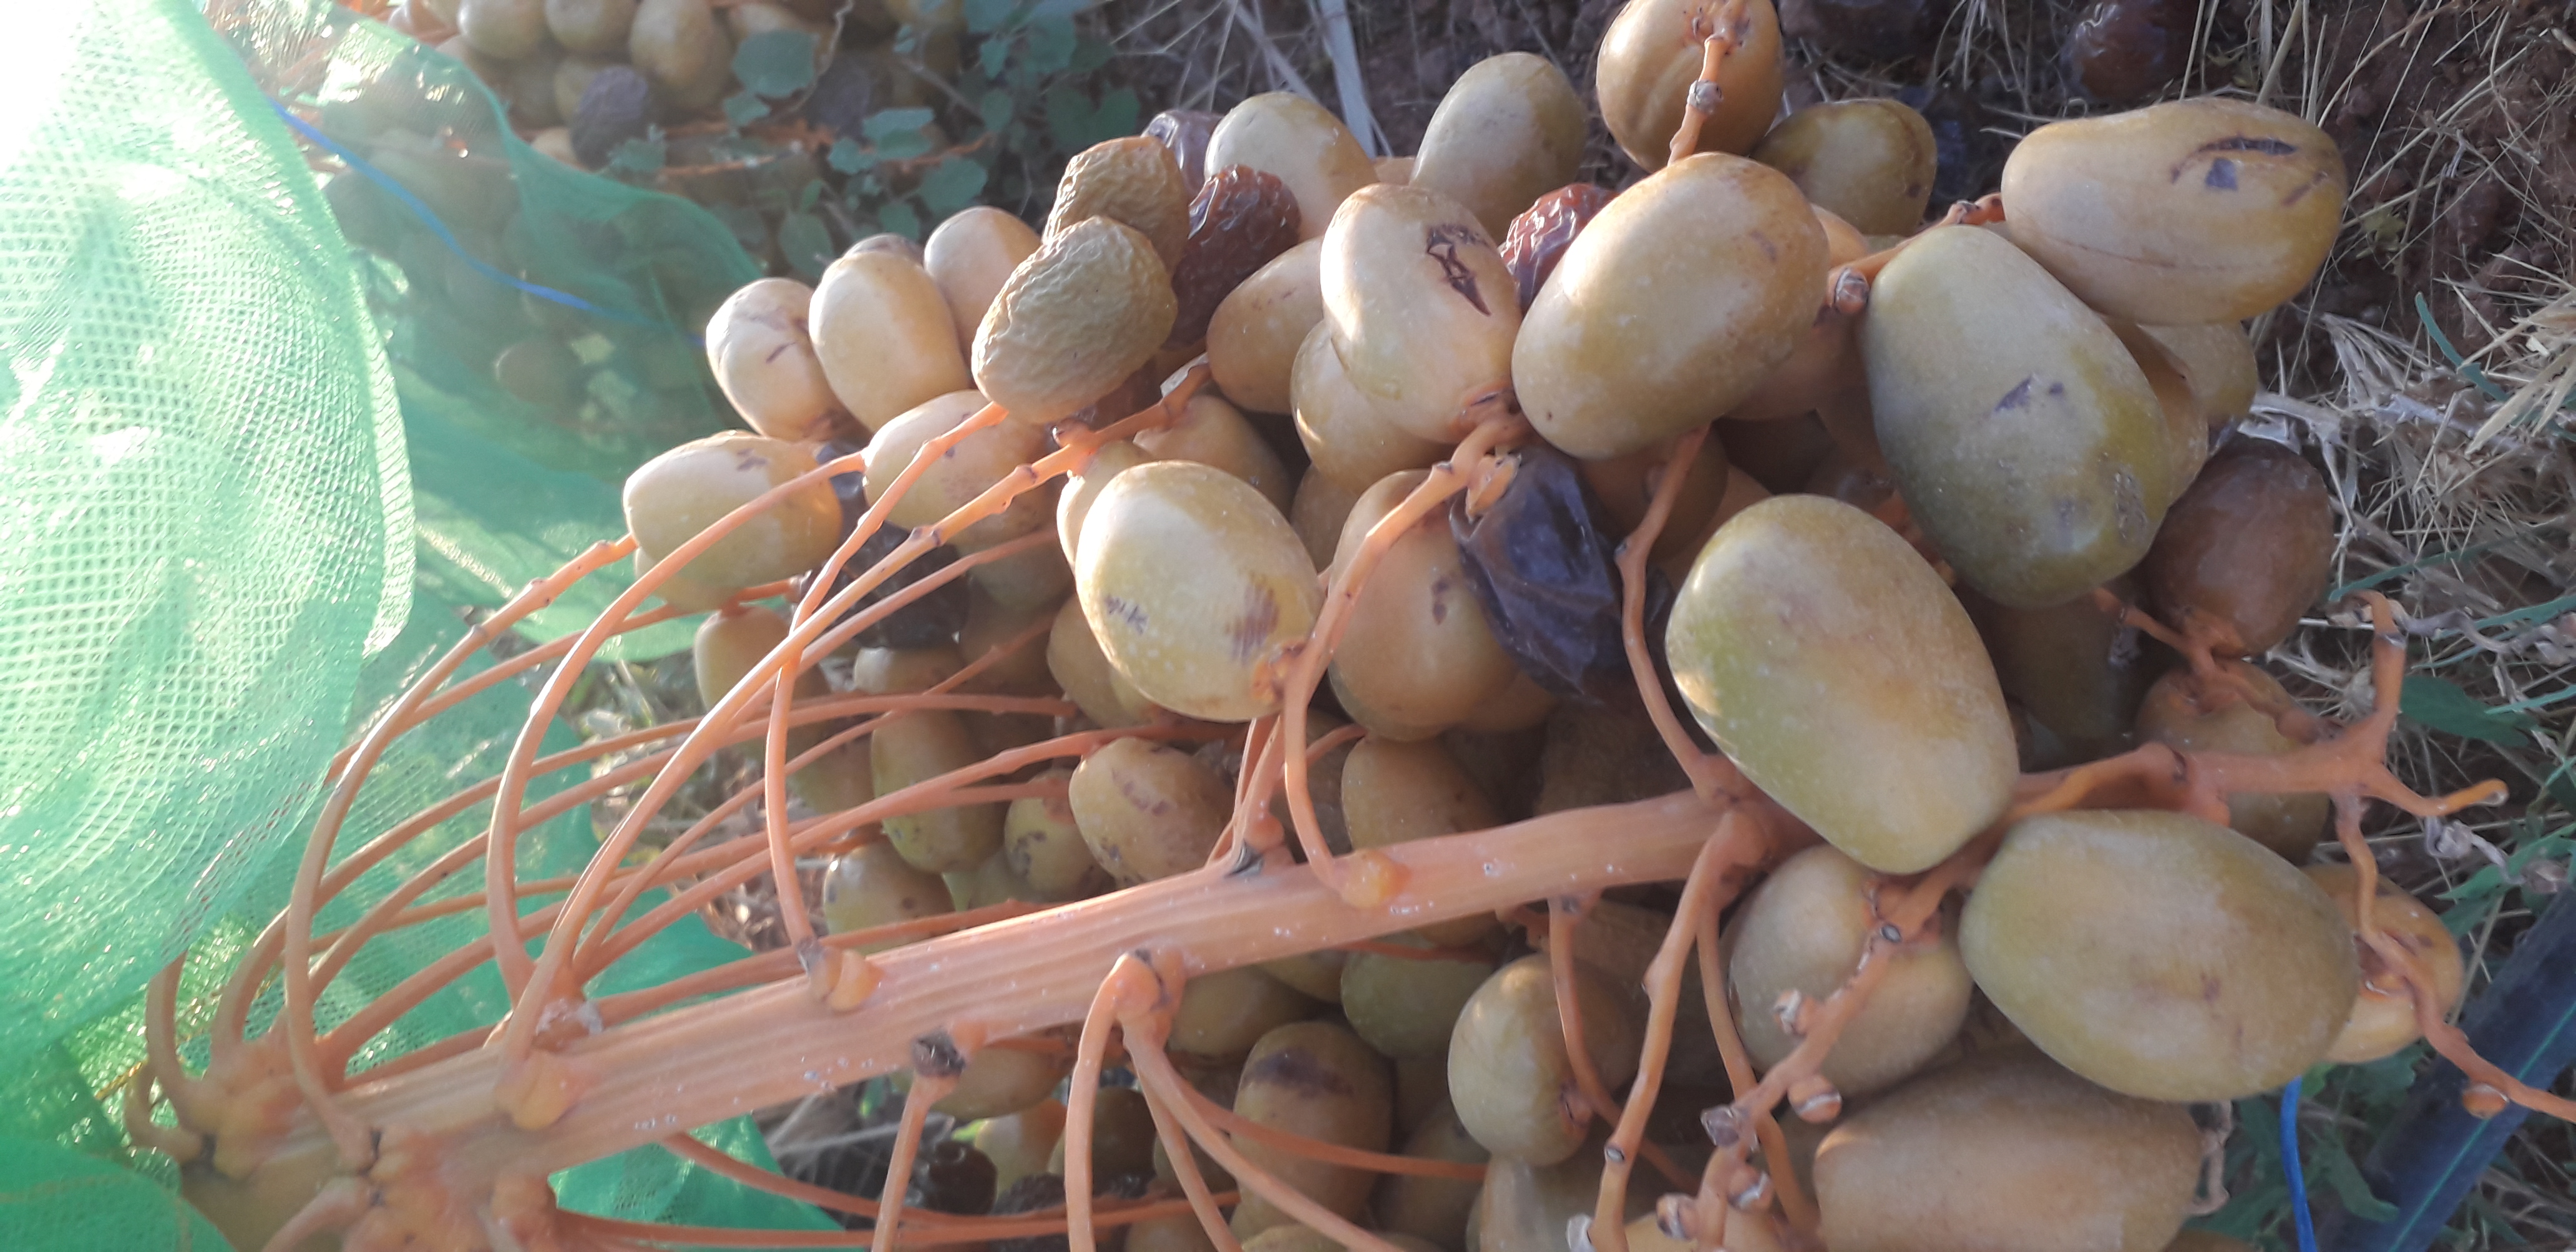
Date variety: Boufagous